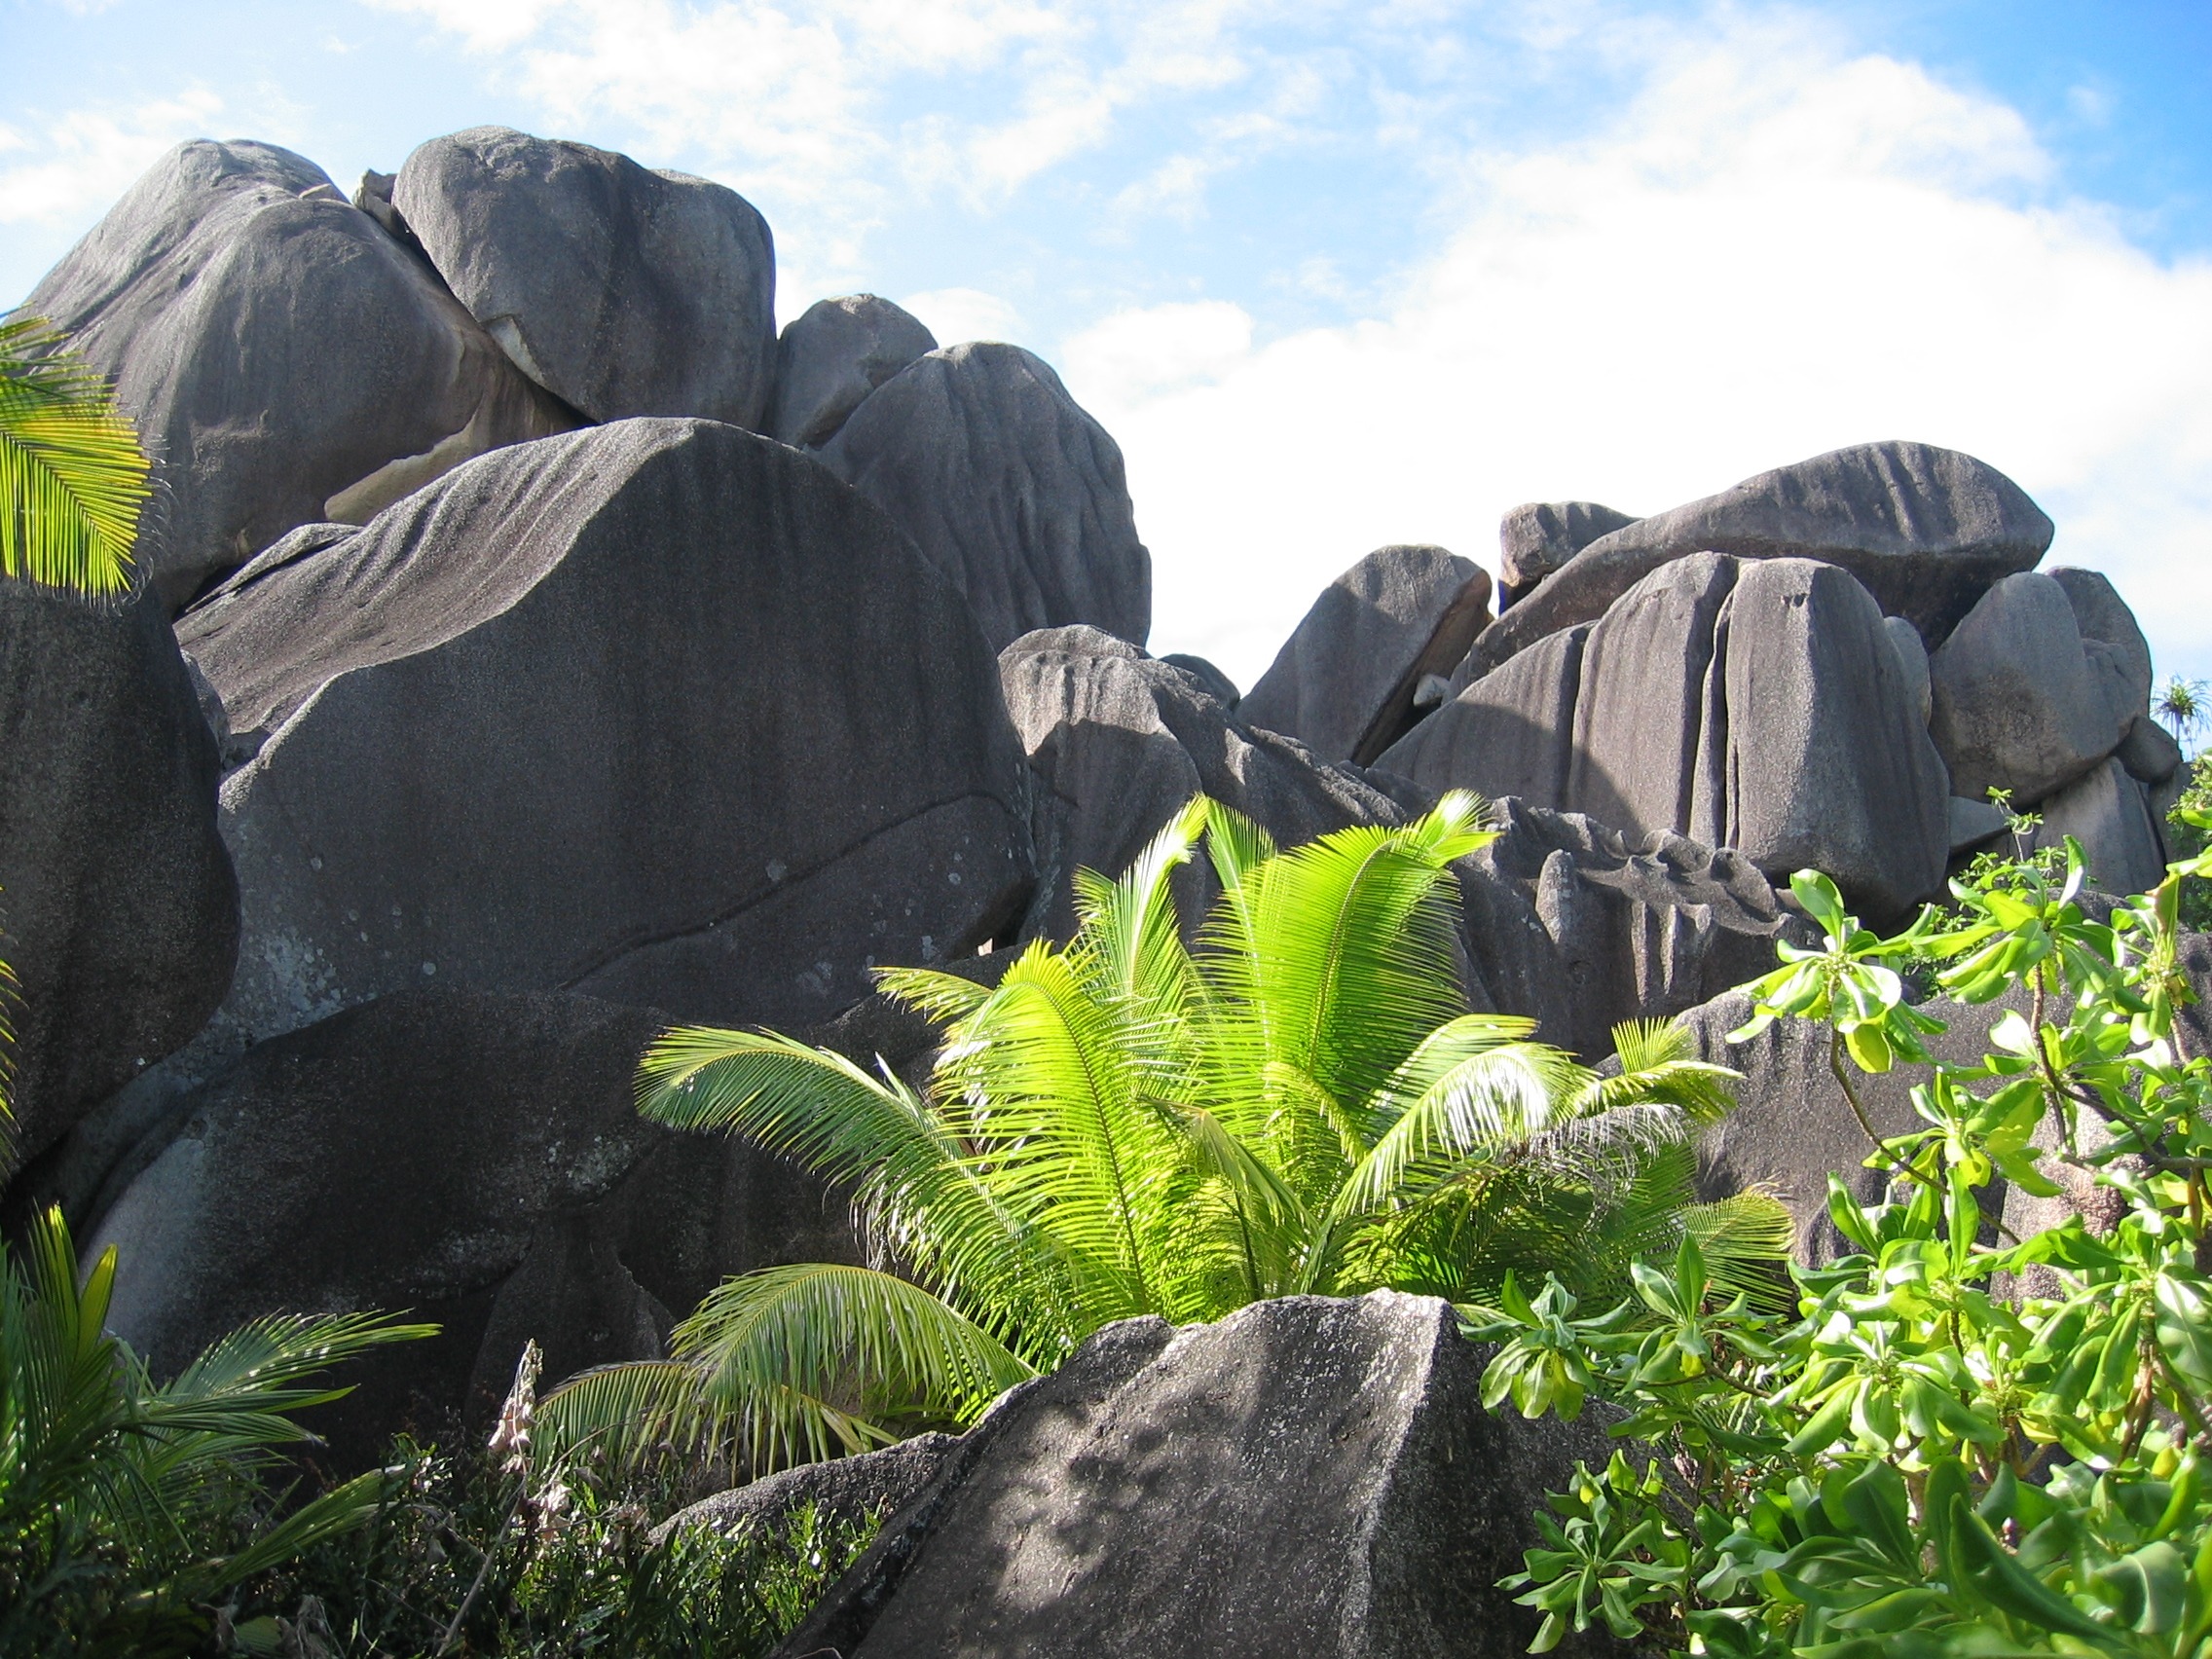
landscape, nature, rock, wilderness, mountain, leaf, flower, jungle, tropical, flora, tropics, rock formations, seychelles